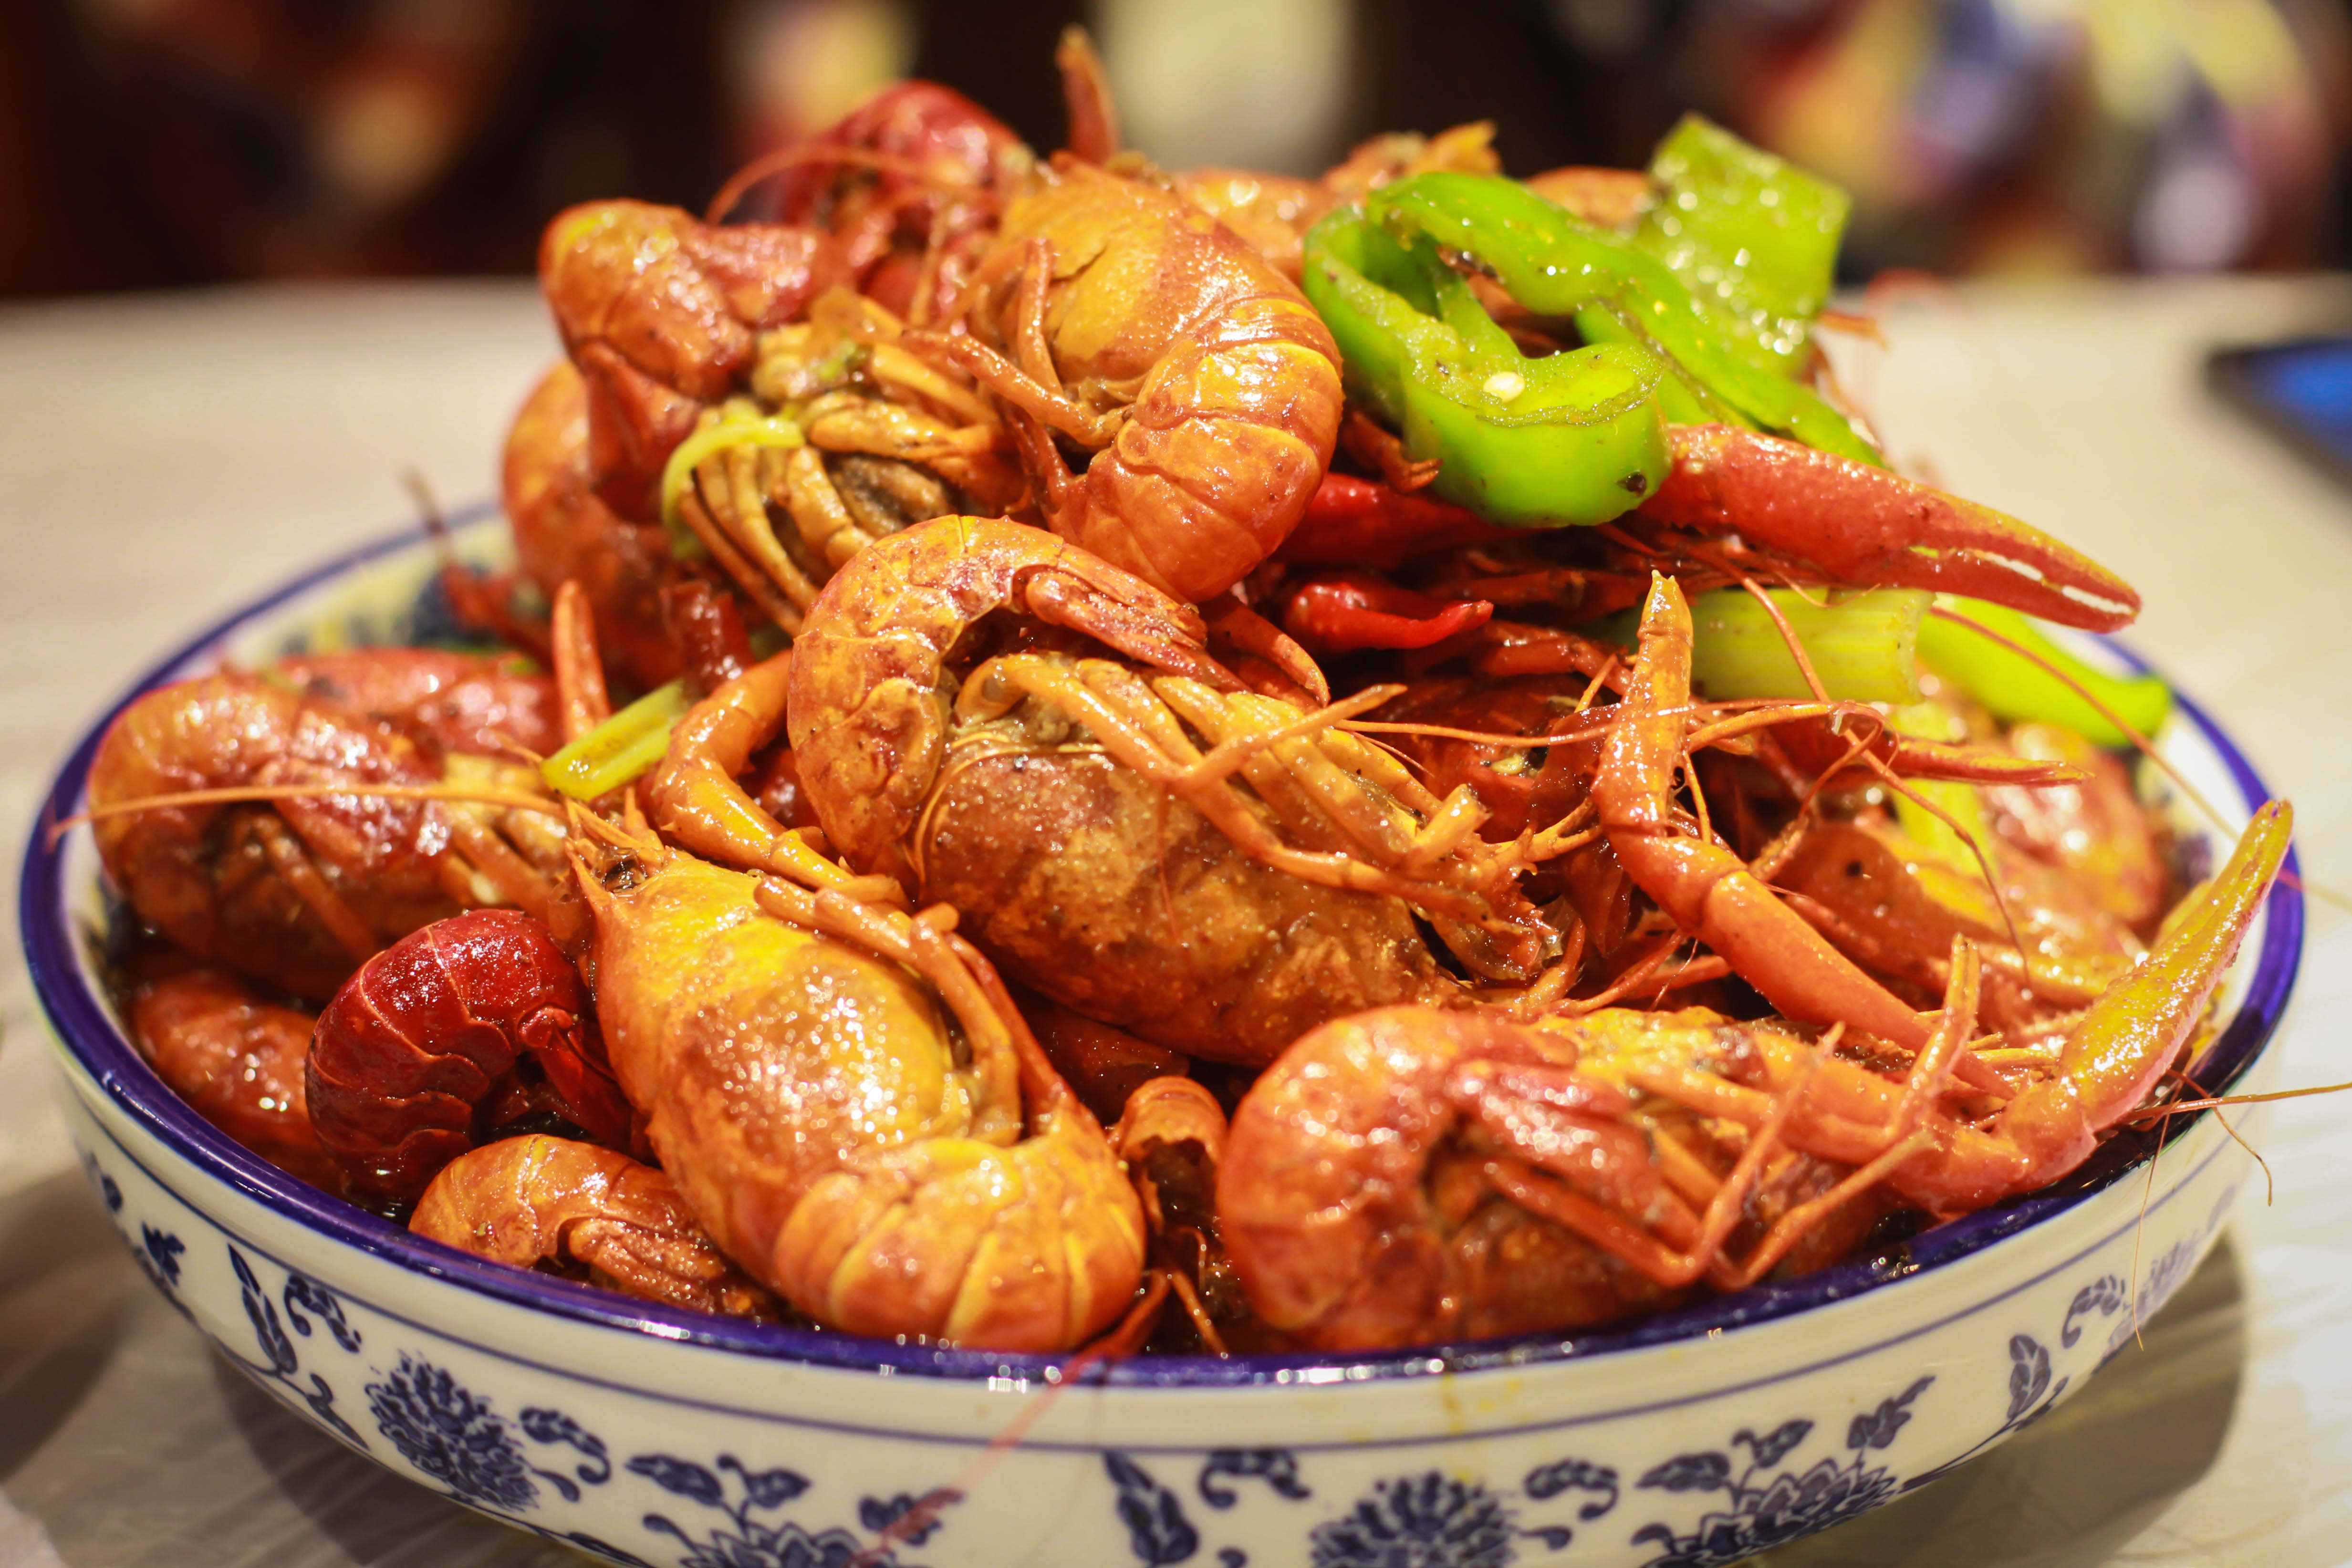
dish, meal, food, produce, seafood, gourmet, meat, cuisine, lobster, asian food, shanghai, china, spaghetti, supper, crayfish, thai food, chinese food, chinese dishes, seafood boil